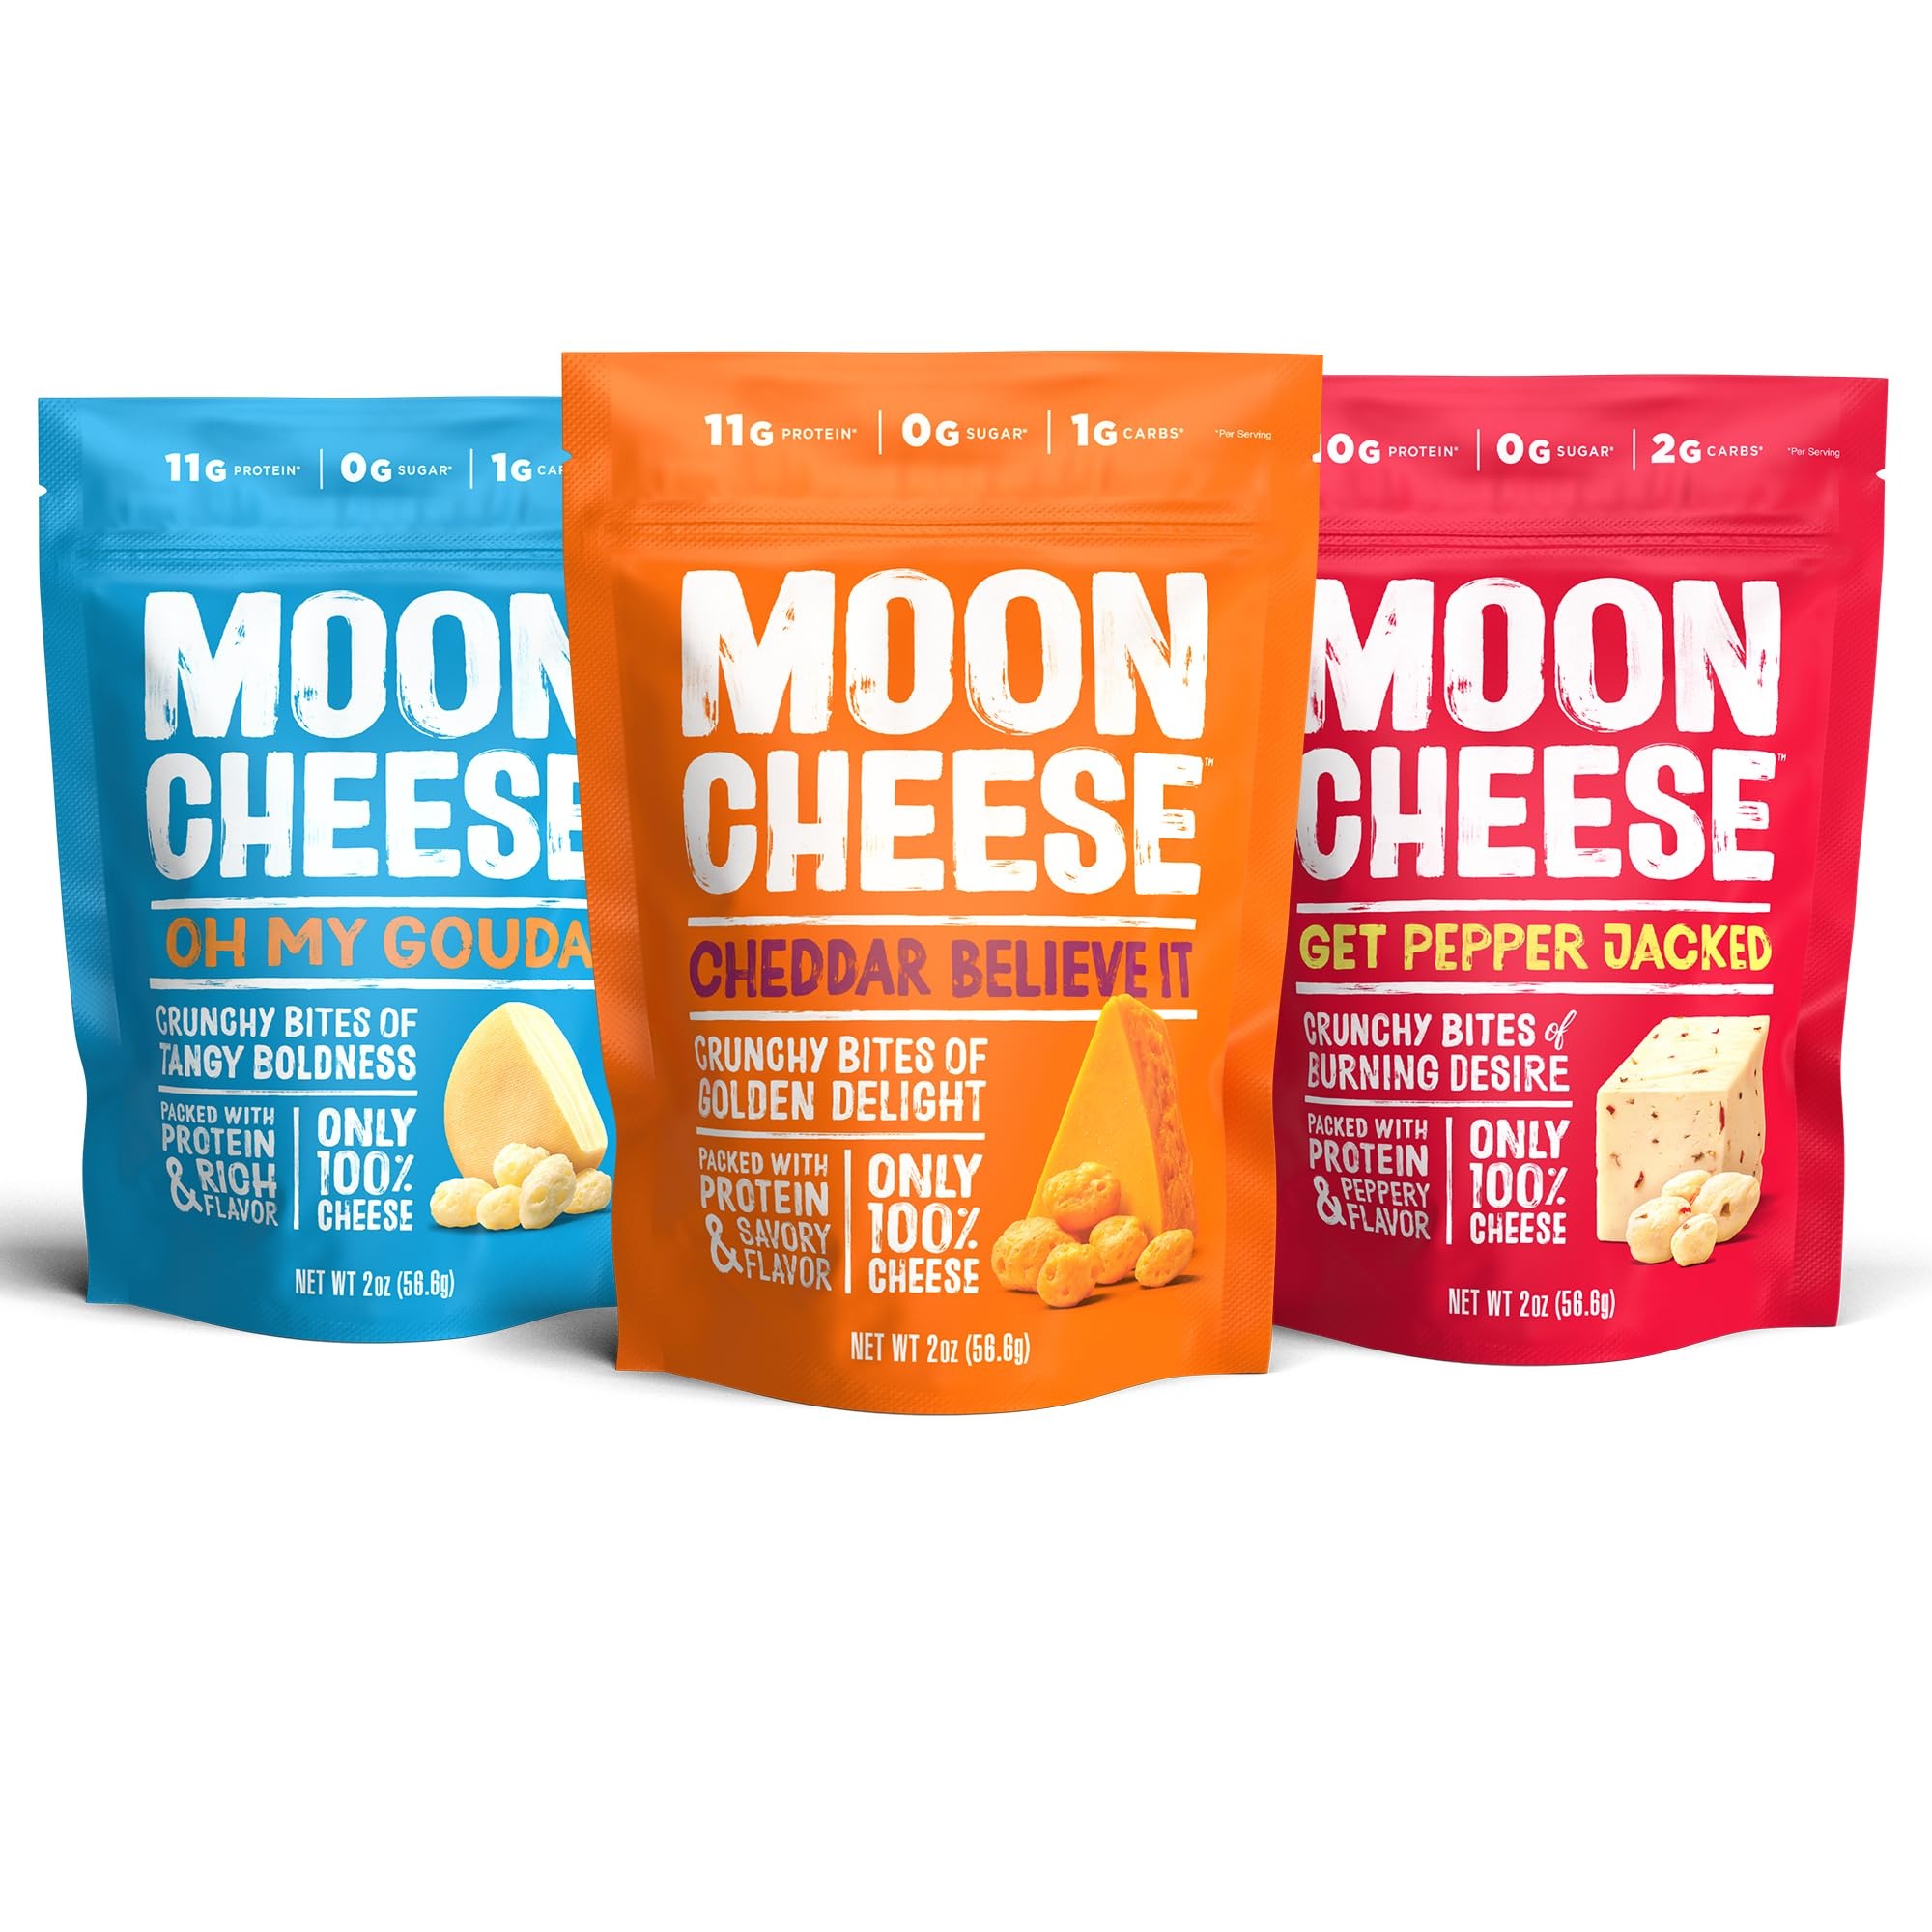
Item Name: Moon Cheese Variety Pack, Cheddar, Gouda & Pepper Jack, Crunchy, Protein-Rich Cheese Snack, Gluten Free, Keto Friendly, 100% Real Cheese, 2 Ounce (Pack of 3)
Bullet Point 1: RICH, SAVORY, INSANELY DELICIOUS: Enjoy this tantalizing bundle of Moon Cheese favorites, made with 100% cheese, they’re rich, savory and packed with protein to give you a delicious boost of energy whenever you need it.
Bullet Point 2: 3-FLAVOR VARIETY BUNDLE: 100% Natural Cheddar Believe It, Oh My Gouda, and Get Pepper Jacked flavor cheese snacks. Low-fat, gluten-free bites are high in bone-building calcium, 1-bag of each flavor.
Bullet Point 3: CHEESETASTIC GLUTEN-FREE SNACKIN': Moon Cheese snacks are rich in taste, texture and a crunch you won't find in fresh slices or sticks of cheese, Stock your pantry, take em' on the go for work, lunch and midnight snacks.
Bullet Point 4: WHAT THE HECK IS MOON CHEESE: When the world was in need of an on-the-go cheese snack, our answer-Moon Cheese; Crunchy cheesey bites packed with protein, low in carbs, and full of flavor. Your mouth is most certainly welcome.
Bullet Point 5: OUT OF THIS WORLD SNACK: Nutritious cheese snack with protein and calcium, Moon Cheese delivers the crunch.
Product Description: When the world was in need of a cheese snack that could be taken anywhere, we answered the call with Moon Cheese. Our crunchy cheese bites are packed with protein, low in carbs, and bursting with flavor. Moon Cheese puffed snacks are gluten free, keto friendly, and make for a nutricious afternoon snack for kids and adults. Your mouth is most certainly welcome.
Value: 6.0
Unit: Ounce

Price: 17.99